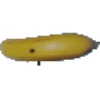
Label: Banana 1